History of the Philippines

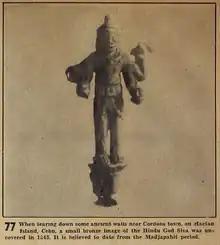
A picture of a Bronze Image of the Hindu God Shiva (lost during World War 2), found at Mactan-Cebu. It shows how the culture of the area was Hindu and Indianized.

Namayan, also a Pasig river polity, arose as a confederation of local barangays. Local tradition says that it achieved its peak in the 11th–14th centuries. Archeological findings in Santa Ana have produced the oldest evidence of continuous habitation among the Pasig-river polities, pre-dating artifacts found within the historical sites of Maynila and Tondo.